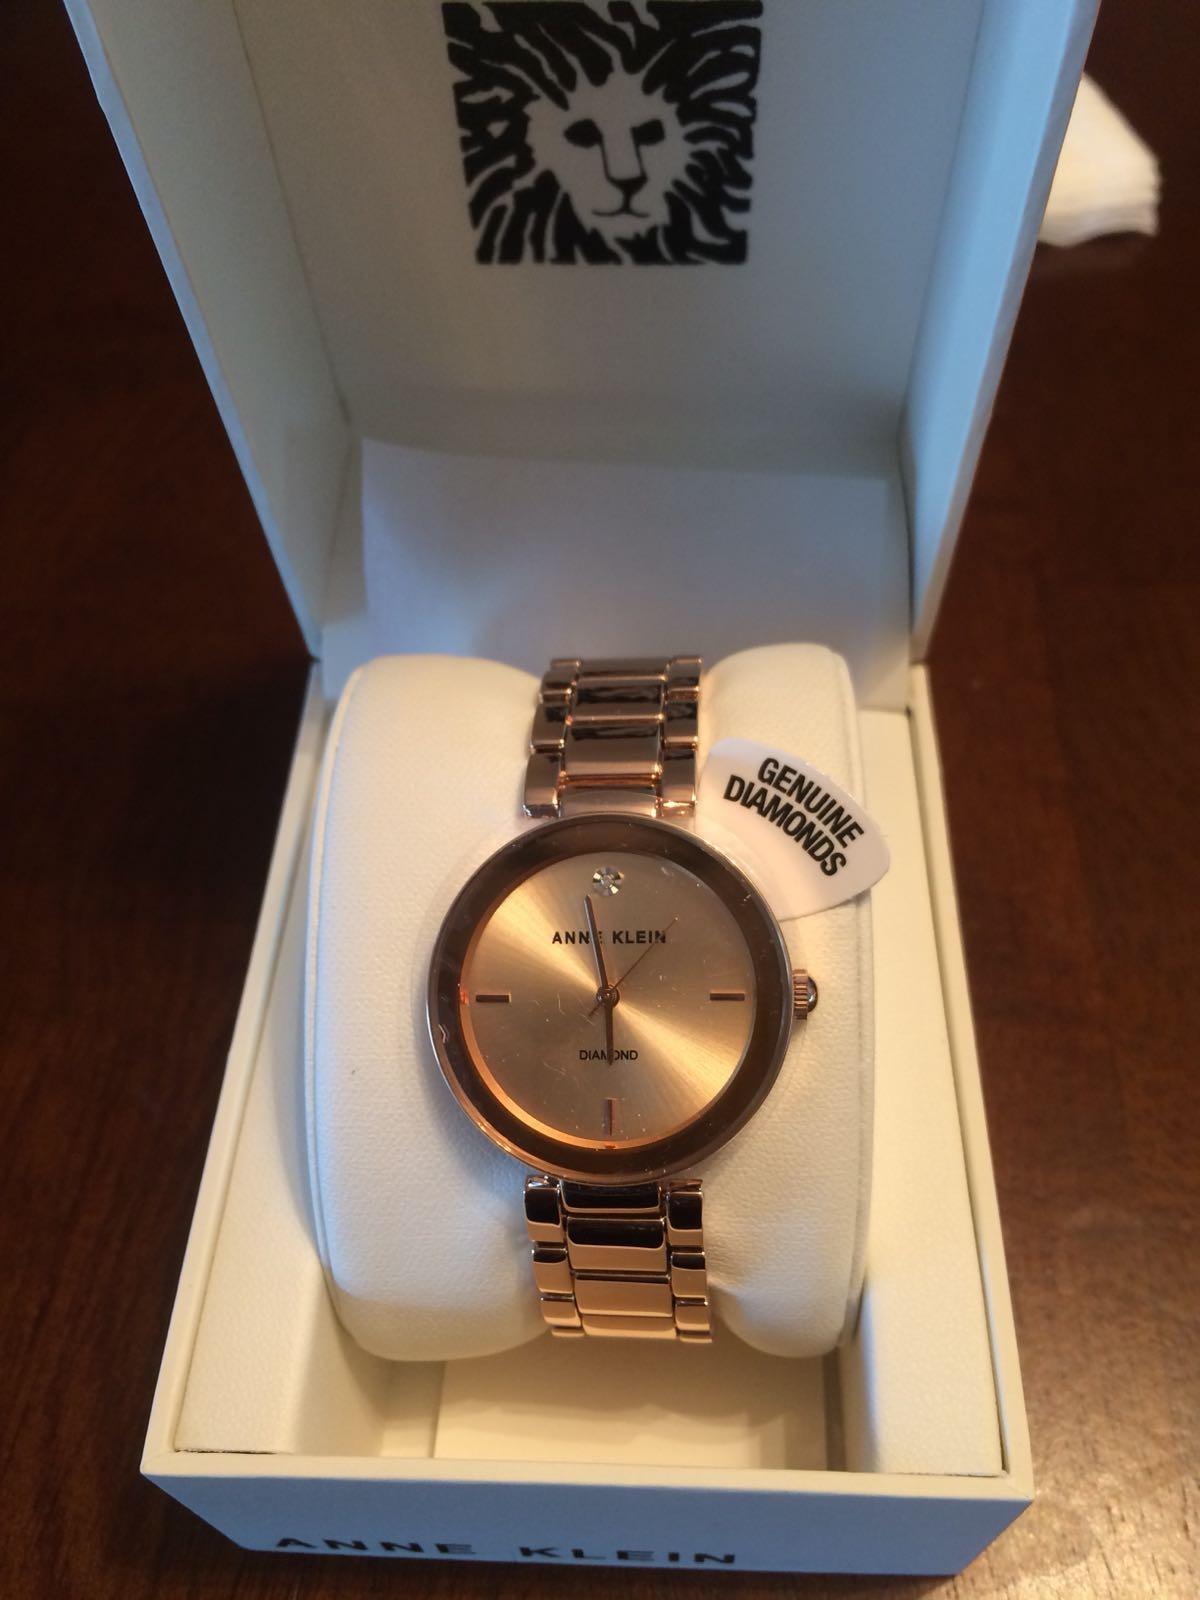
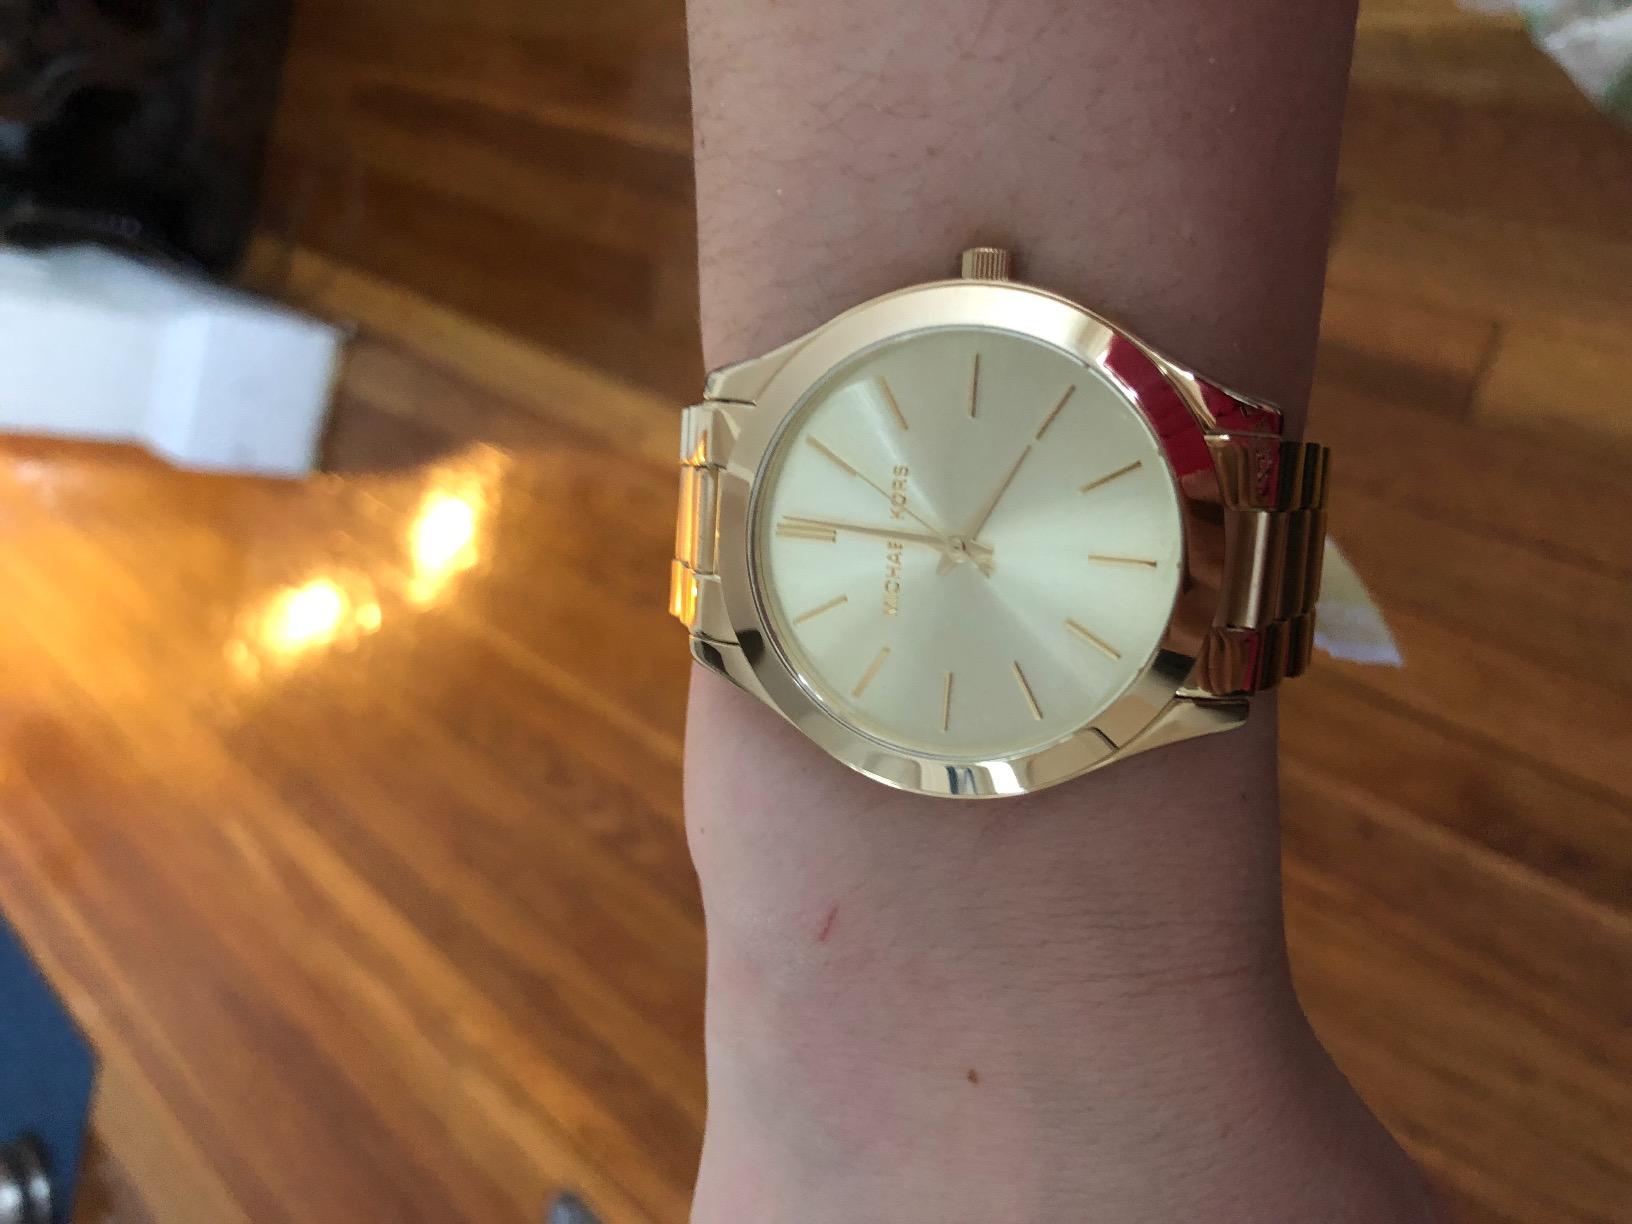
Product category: accessories_watch
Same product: no